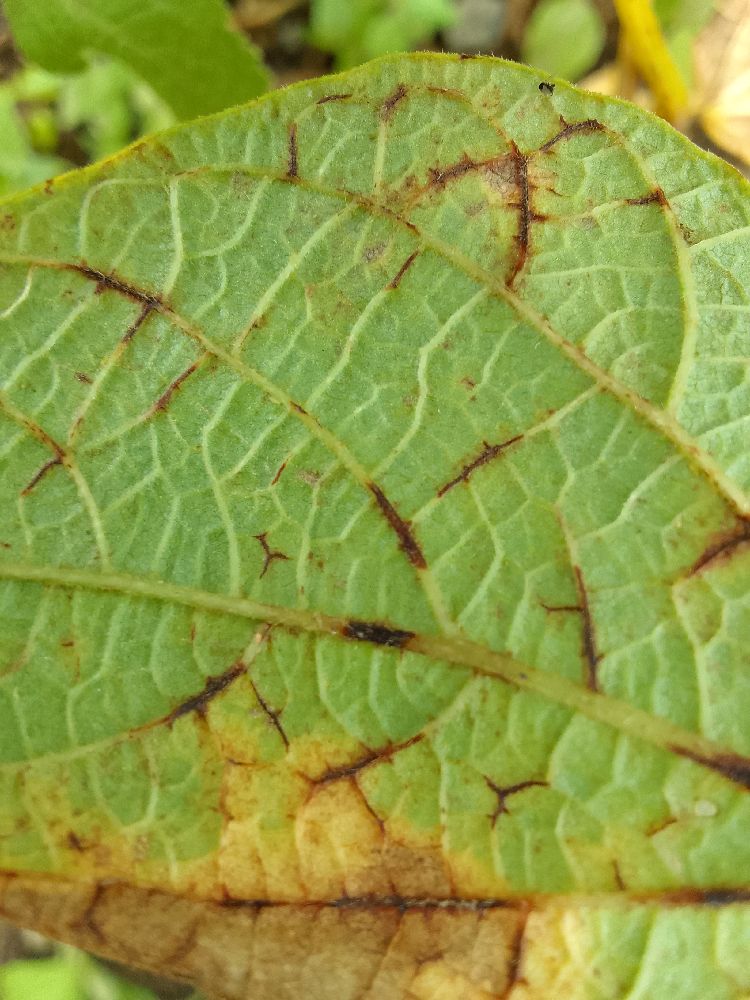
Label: anthracnose